Gary Cole

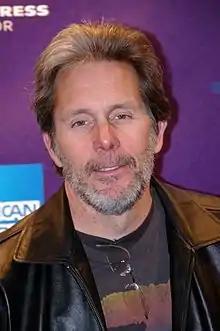
Cole at the 2011 Tribeca Film Festival.

Gary Michael Cole (born September 20, 1956) is an American actor. Cole began his professional acting career on stage at Chicago's Steppenwolf Theatre Company in 1985. His breakout role on screen was playing Jack 'Nighthawk' Killian in the NBC drama series "Midnight Caller" (1988–1991). Further prominent television roles includes "American Gothic" (1995–1996), "The West Wing" (2003–2006), "The Good Wife" (2010–2016), "Veep" (2013–2019), and "NCIS" (2021–present). Cole starred in the films "The Brady Bunch Movie" (1995) and "Office Space" (1999); and voiced characters in the animated series "Harvey Birdman, Attorney at Law" (2000–2007, 2018), "Family Guy" (2000–present), "Kim Possible" (2002–2007), "Scooby-Doo! Mystery Incorporated" (2010–2013), and "Bob's Burgers" (2012–present).